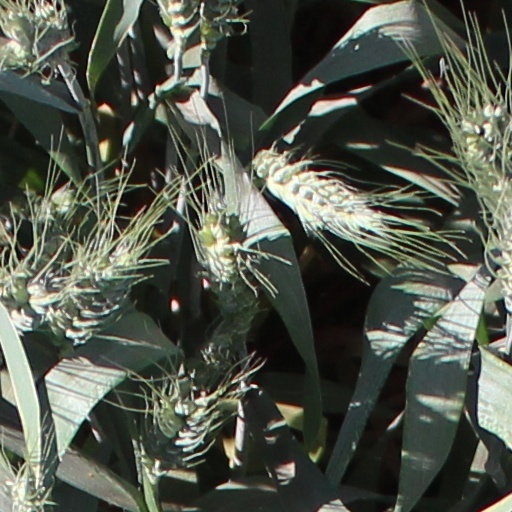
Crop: wheat